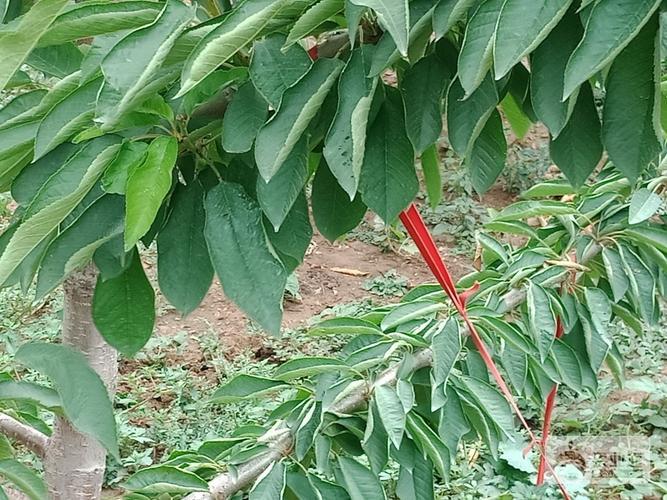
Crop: cherry
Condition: healthy